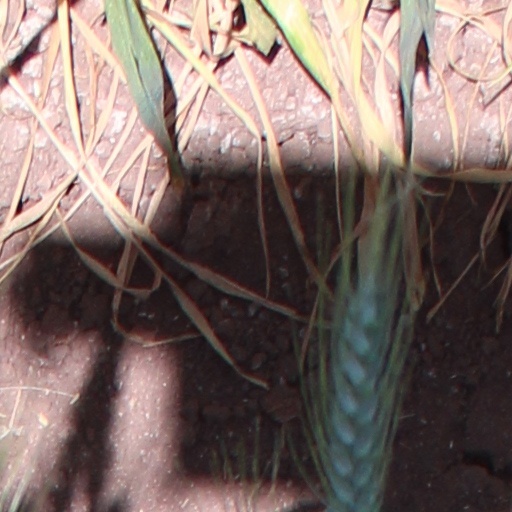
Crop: wheat